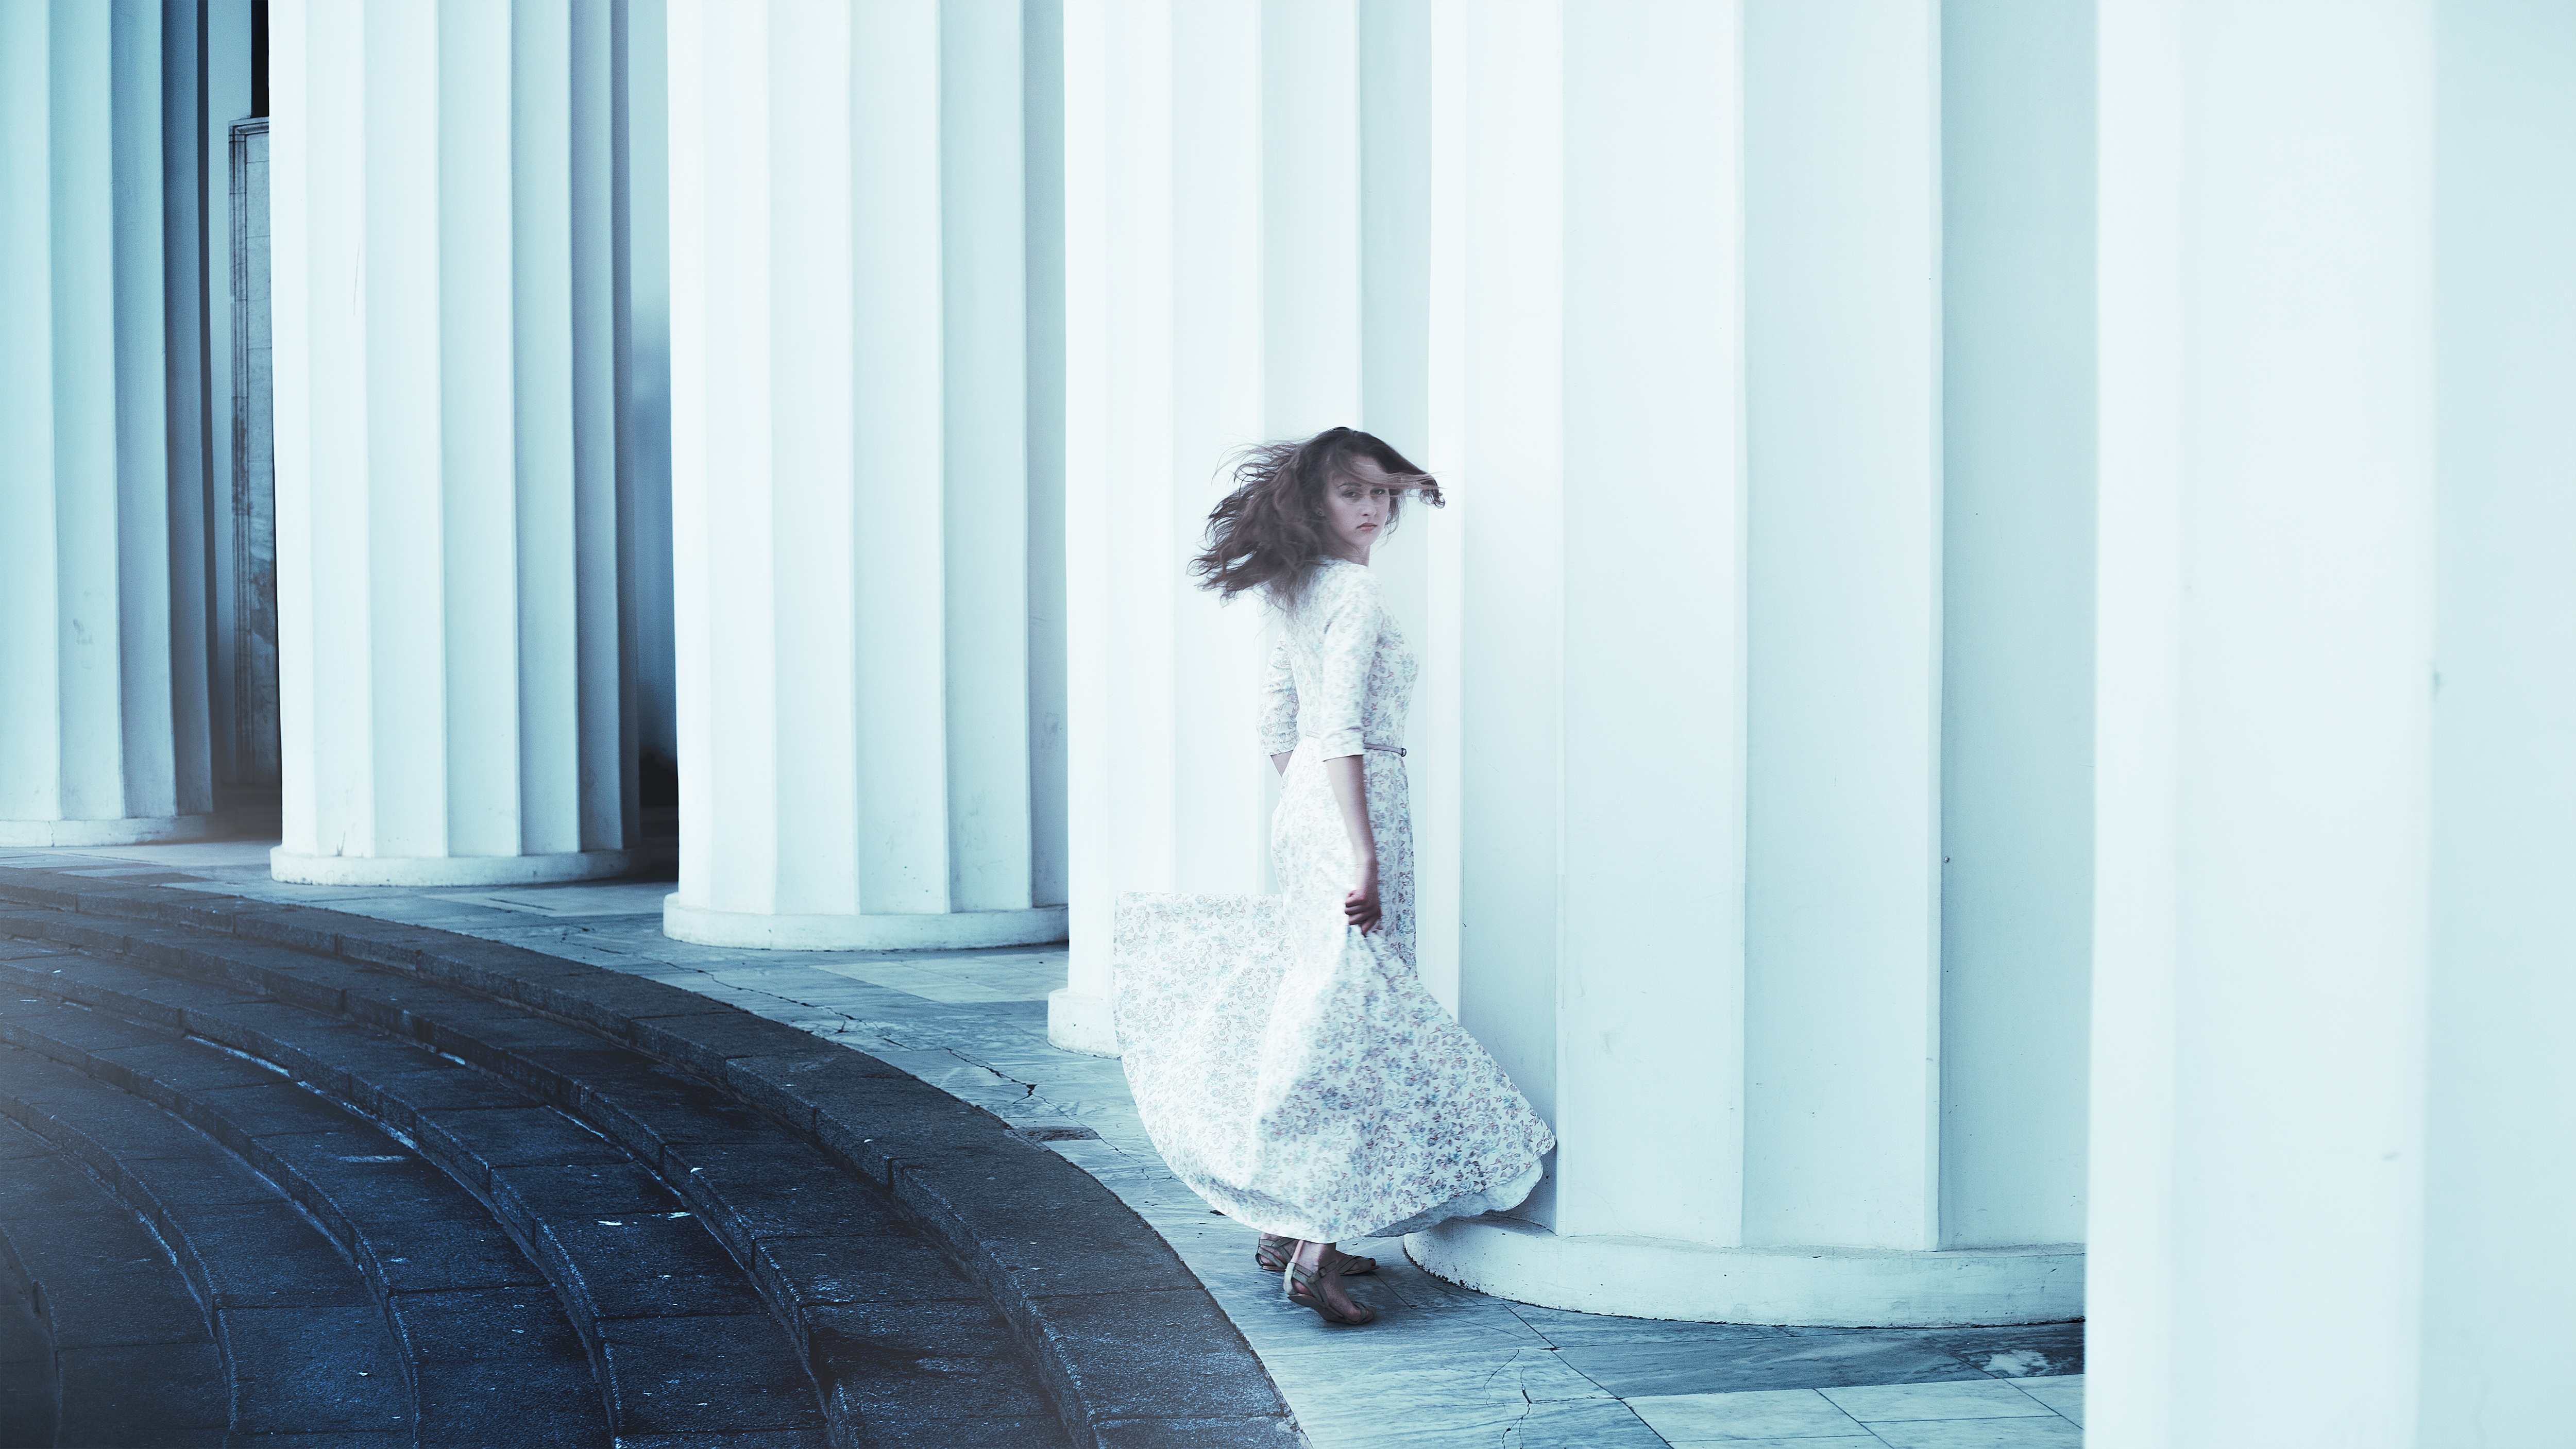
person, girl, woman, hair, white, photography, view, cute, female, model, sitting, fashion, blue, clothing, wedding, wedding dress, bride, white dress, long hair, ceremony, dress, hands, photograph, beauty, beautiful, russia, posture, emotions, gown, veil, photo shoot, long dress, the girl is bangin, bridal clothing